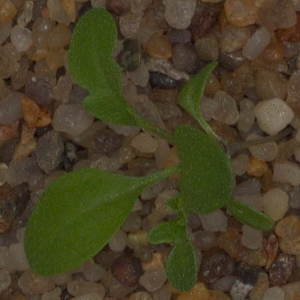
Label: shepherds_purse